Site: brandenburg
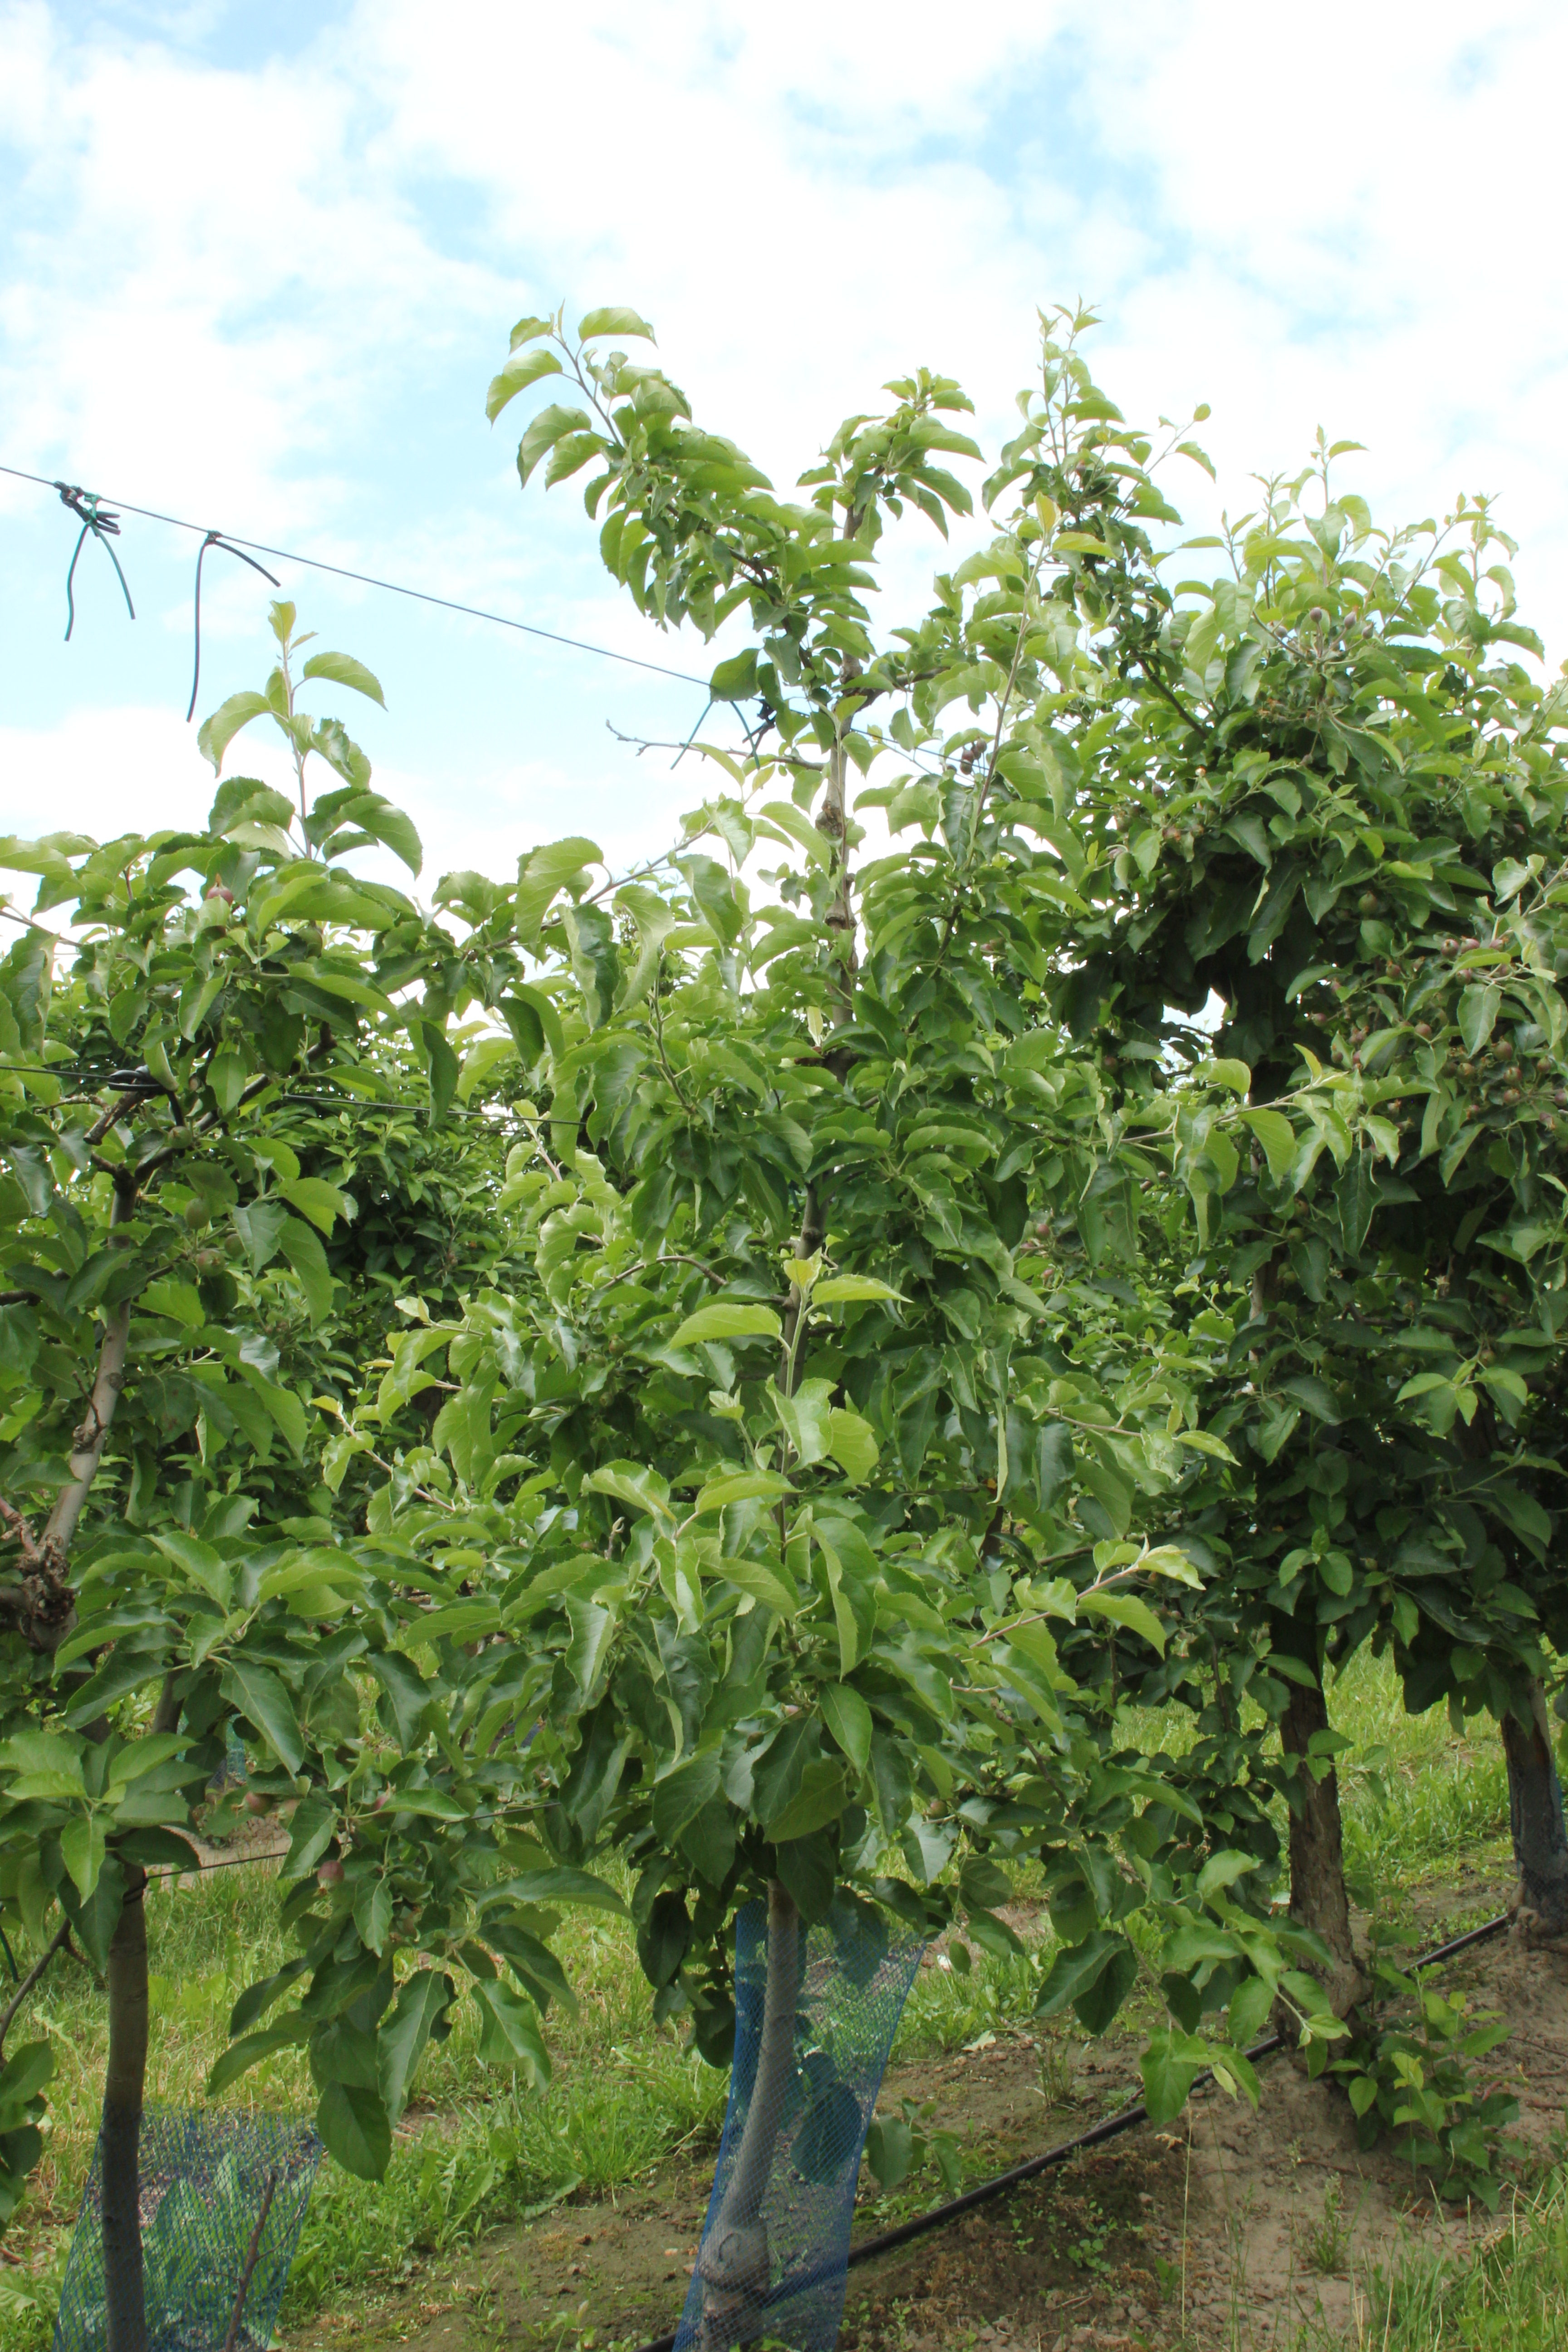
Growth stage (BBCH 72): Development of fruit